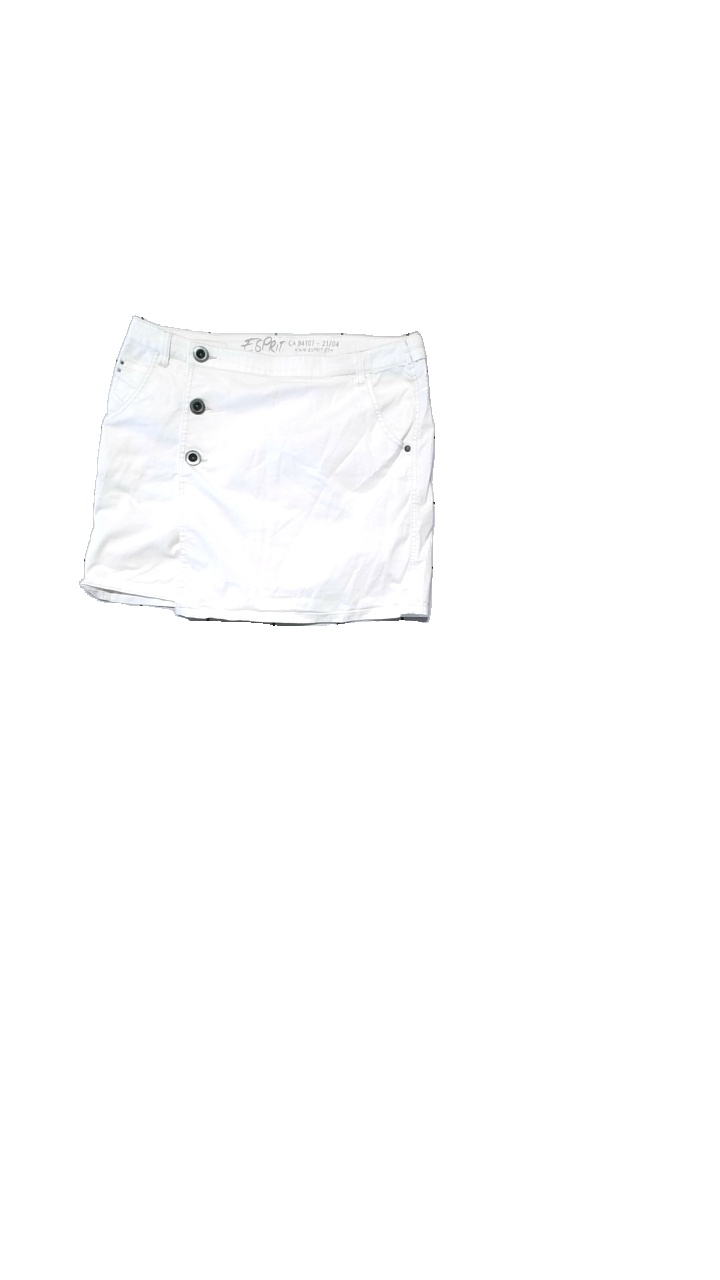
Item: Skirt (Ladies)
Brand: Esprit
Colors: White
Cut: Regular
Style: Denim
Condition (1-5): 4
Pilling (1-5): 4
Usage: Export
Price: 50-100